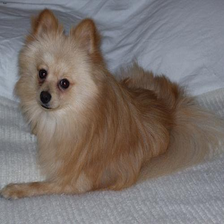
Species: dog
Breed: pomeranian